Makka al-Mukarama hotel attack

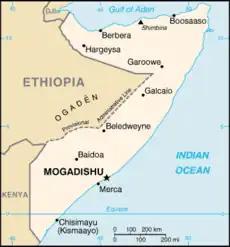
Location of Mogadishu in Somalia

On 27 March 2015, Al-Shabaab militants launched an attack on the Makka al-Mukarama hotel in Mogadishu, Somalia. The siege ended a few hours later on 28 March, after the National Intelligence and Security Agency's Gaashaan unit stormed the premises, recaptured it, and killed all five of the attackers. According to the Ministry of Information, around 20 people died during the standoff, including the perpetrators, security forces, hotel security guards and some civilians, with around 28 wounded. The special forces also rescued more than 50 hotel guests. President of Somalia Hassan Sheikh Mohamud ordered an investigation into the attack, and the Ministry of Information announced that the federal government was slated to pass new laws to curb illicit firearms. On 8 May, the Makka al-Mukarama hotel officially reopened after having undergone renovations.